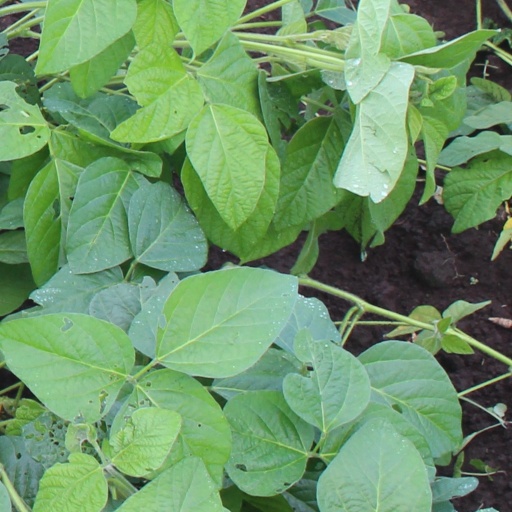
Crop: soybean